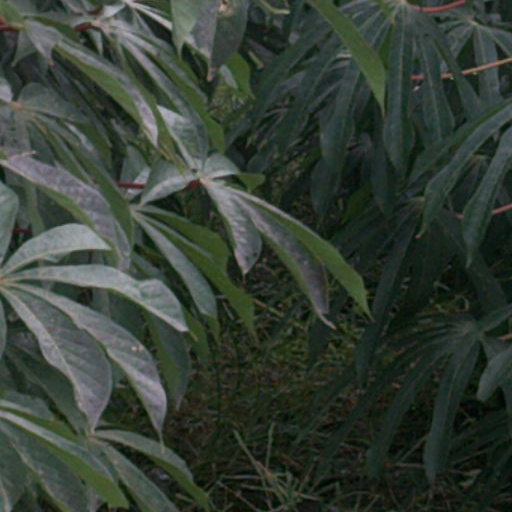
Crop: cassava